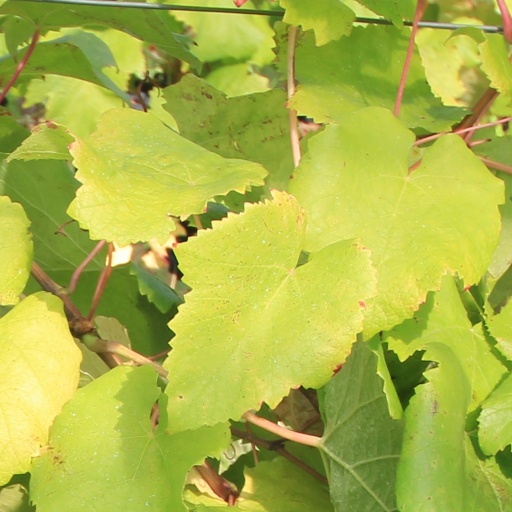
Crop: grape